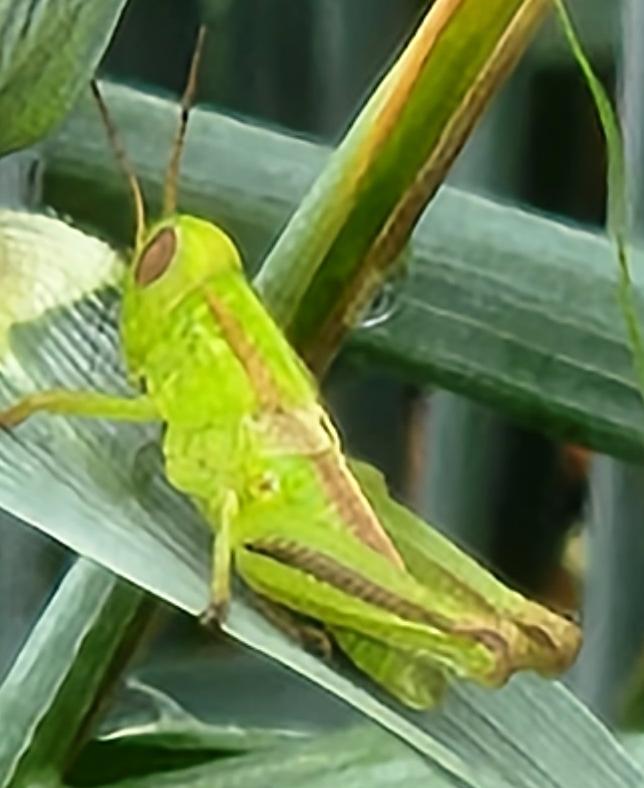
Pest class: occasional_pest